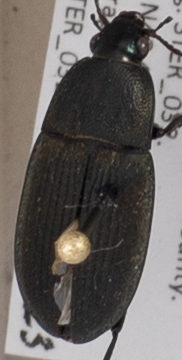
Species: Chlaenius tomentosus
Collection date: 2015-07-23
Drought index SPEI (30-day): -0.2
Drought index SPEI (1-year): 1.45
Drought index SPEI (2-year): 1.498